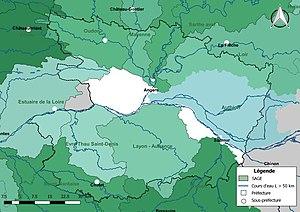
Carte des schémas d'aménagement et de gestion des eaux (SAGE) concernant le département de Maine-et-Loire (France) au 1er janvier 2018.
Le réseau hydrographique de Maine-et-Loire est l'ensemble des éléments naturels ou artificiels, drainant le territoire du département de Maine-et-Loire. Il regroupe ainsi des cours d'eau ou canaux situés entièrement ou partiellement en Maine-et-Loire.